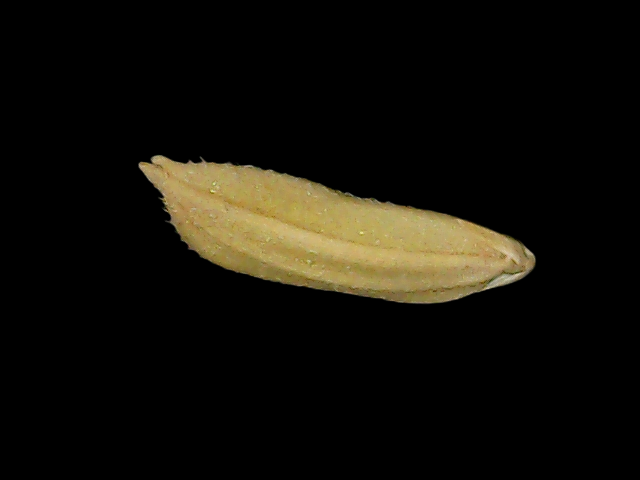
Rice variety: Bd85